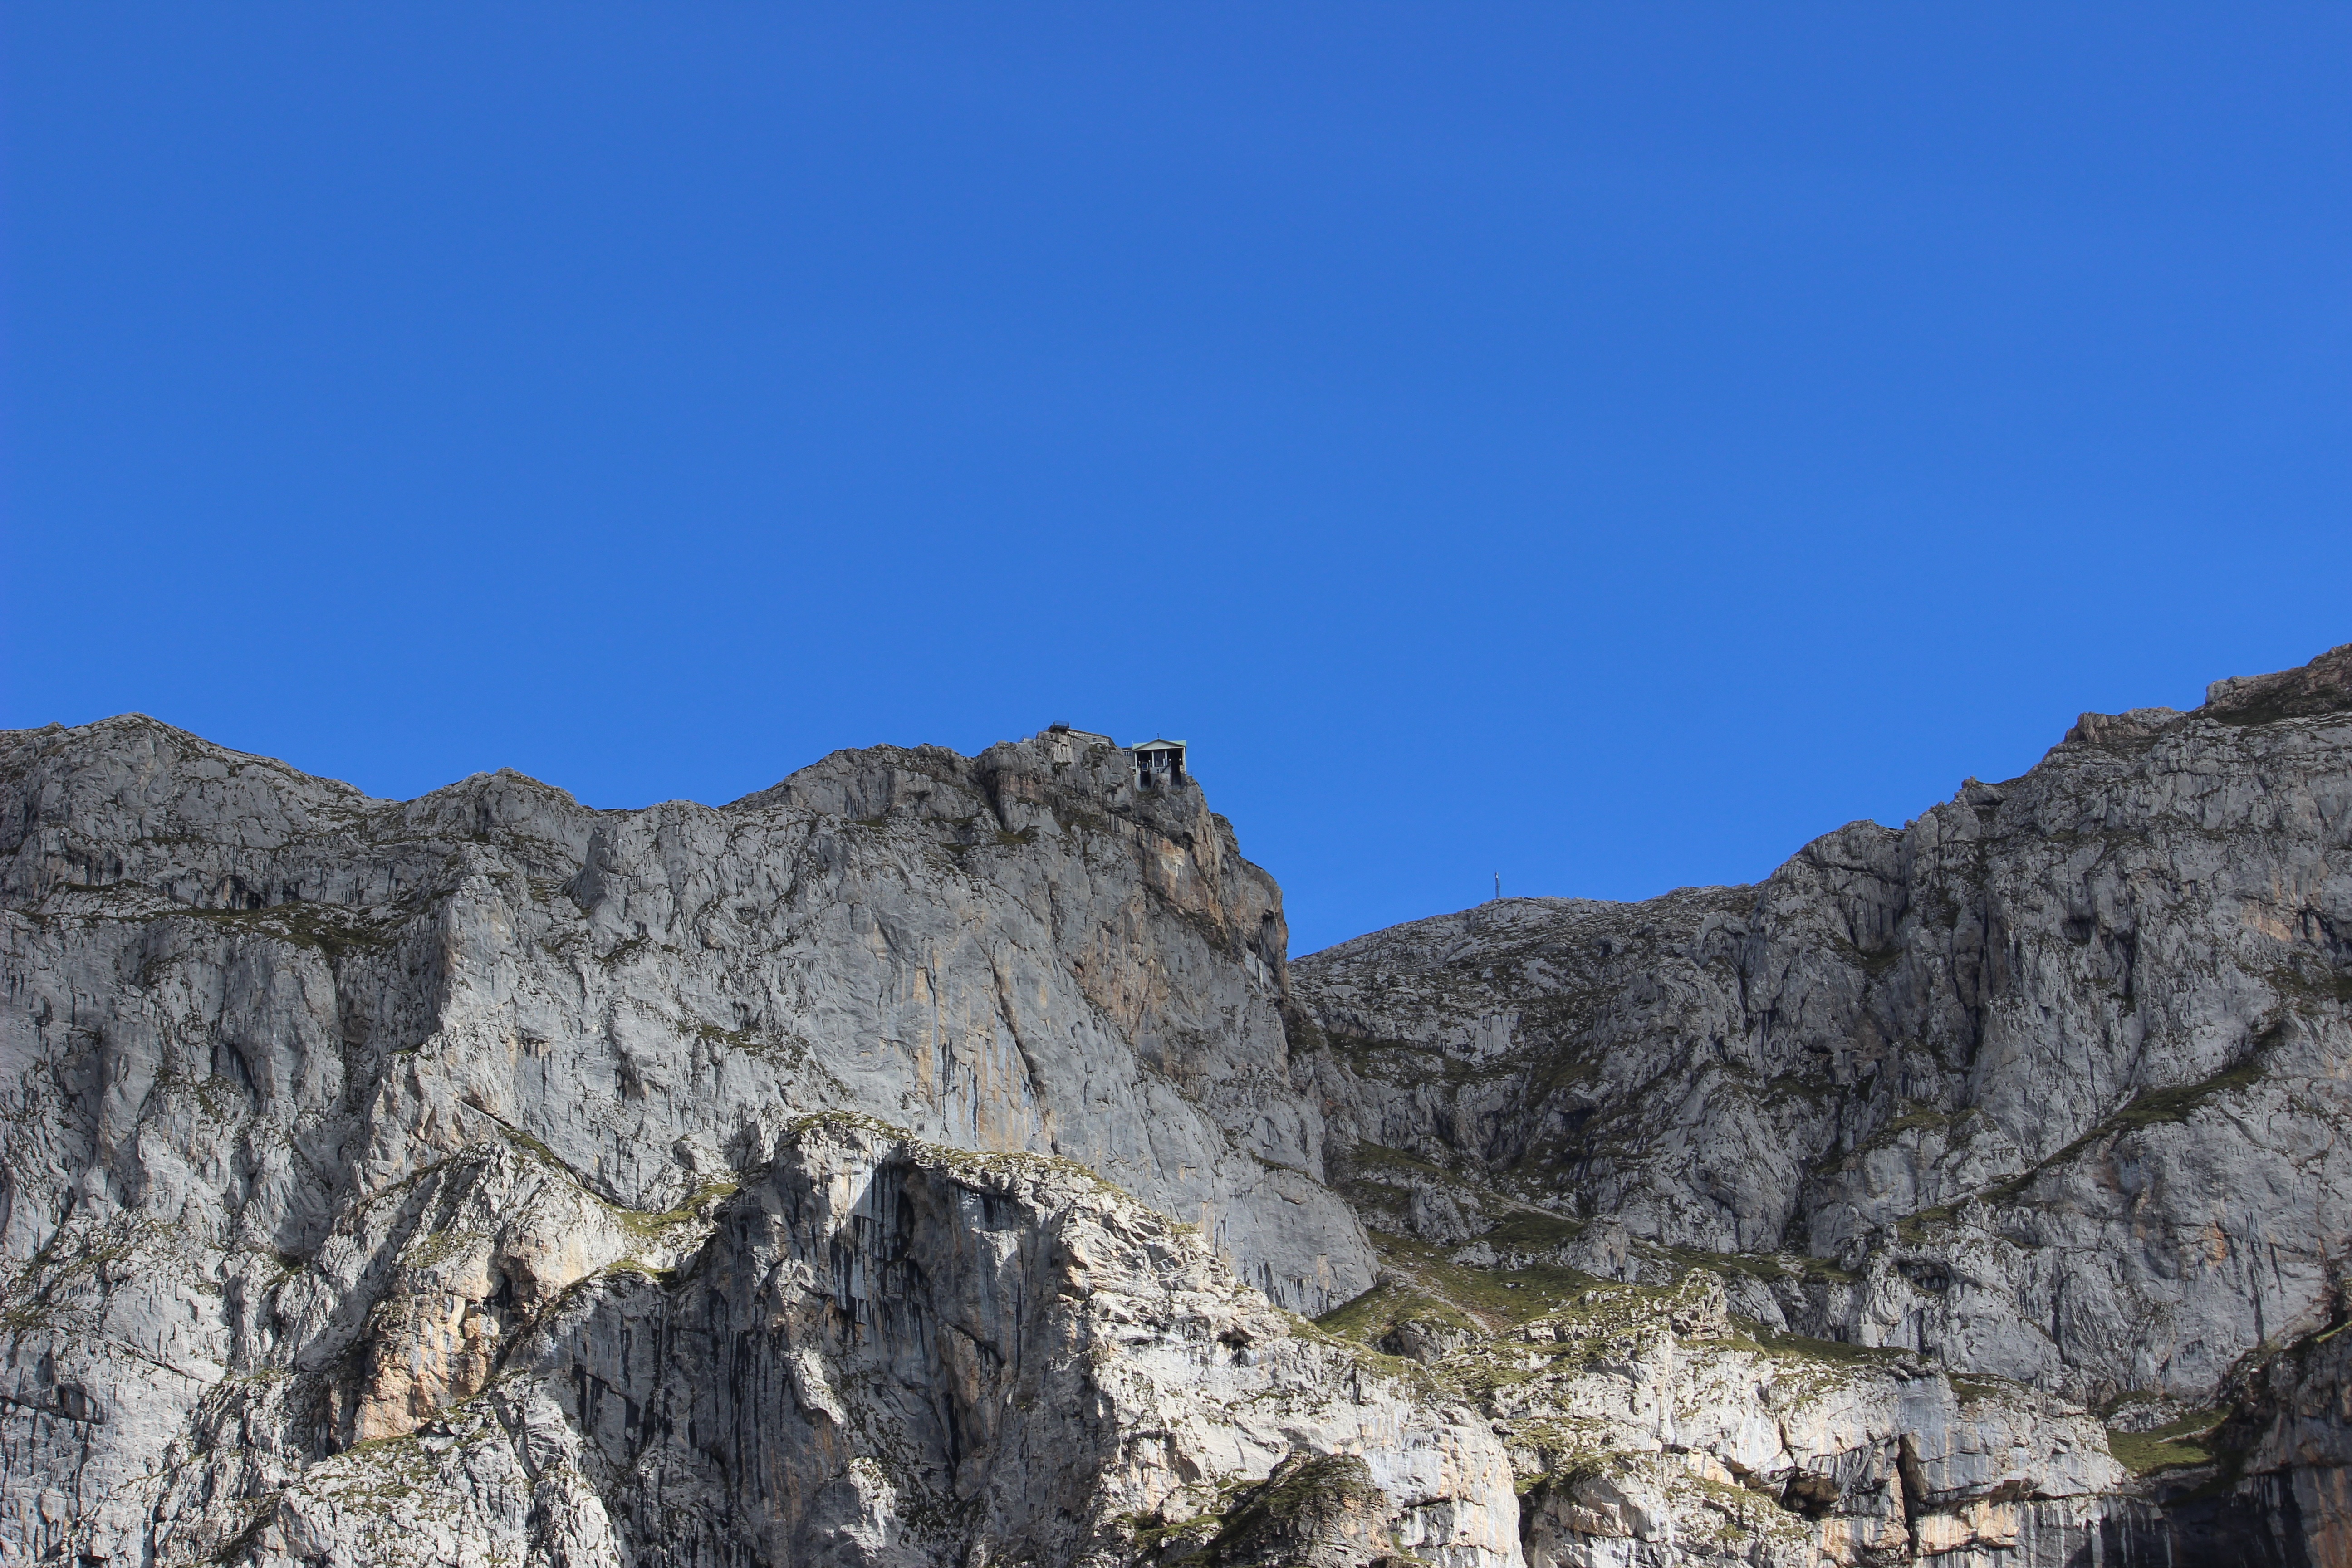
rock, mountain, adventure, mountain range, formation, cliff, terrain, ridge, summit, geology, source, badlands, plateau, pots, landform, picos de europa, mountain pass, geographical feature, mountainous landforms, liebana